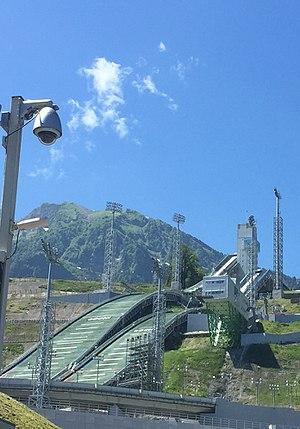
Les tremplins de Russki Gorki en juin 2017
RusSki Gorki est le nom du site sur lequel se trouvent les tremplins de saut à ski à côté de Krasnaïa Poliana, en Russie.